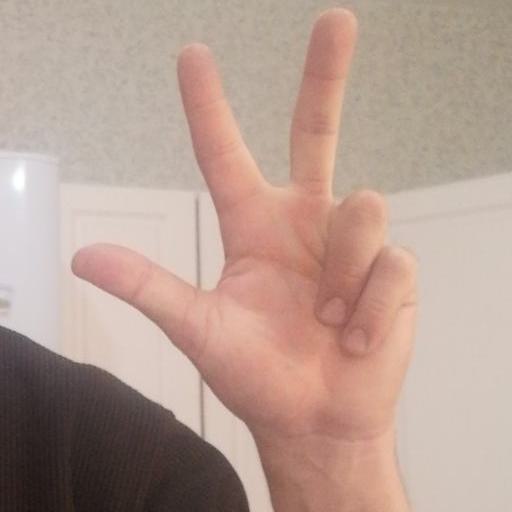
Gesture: three2